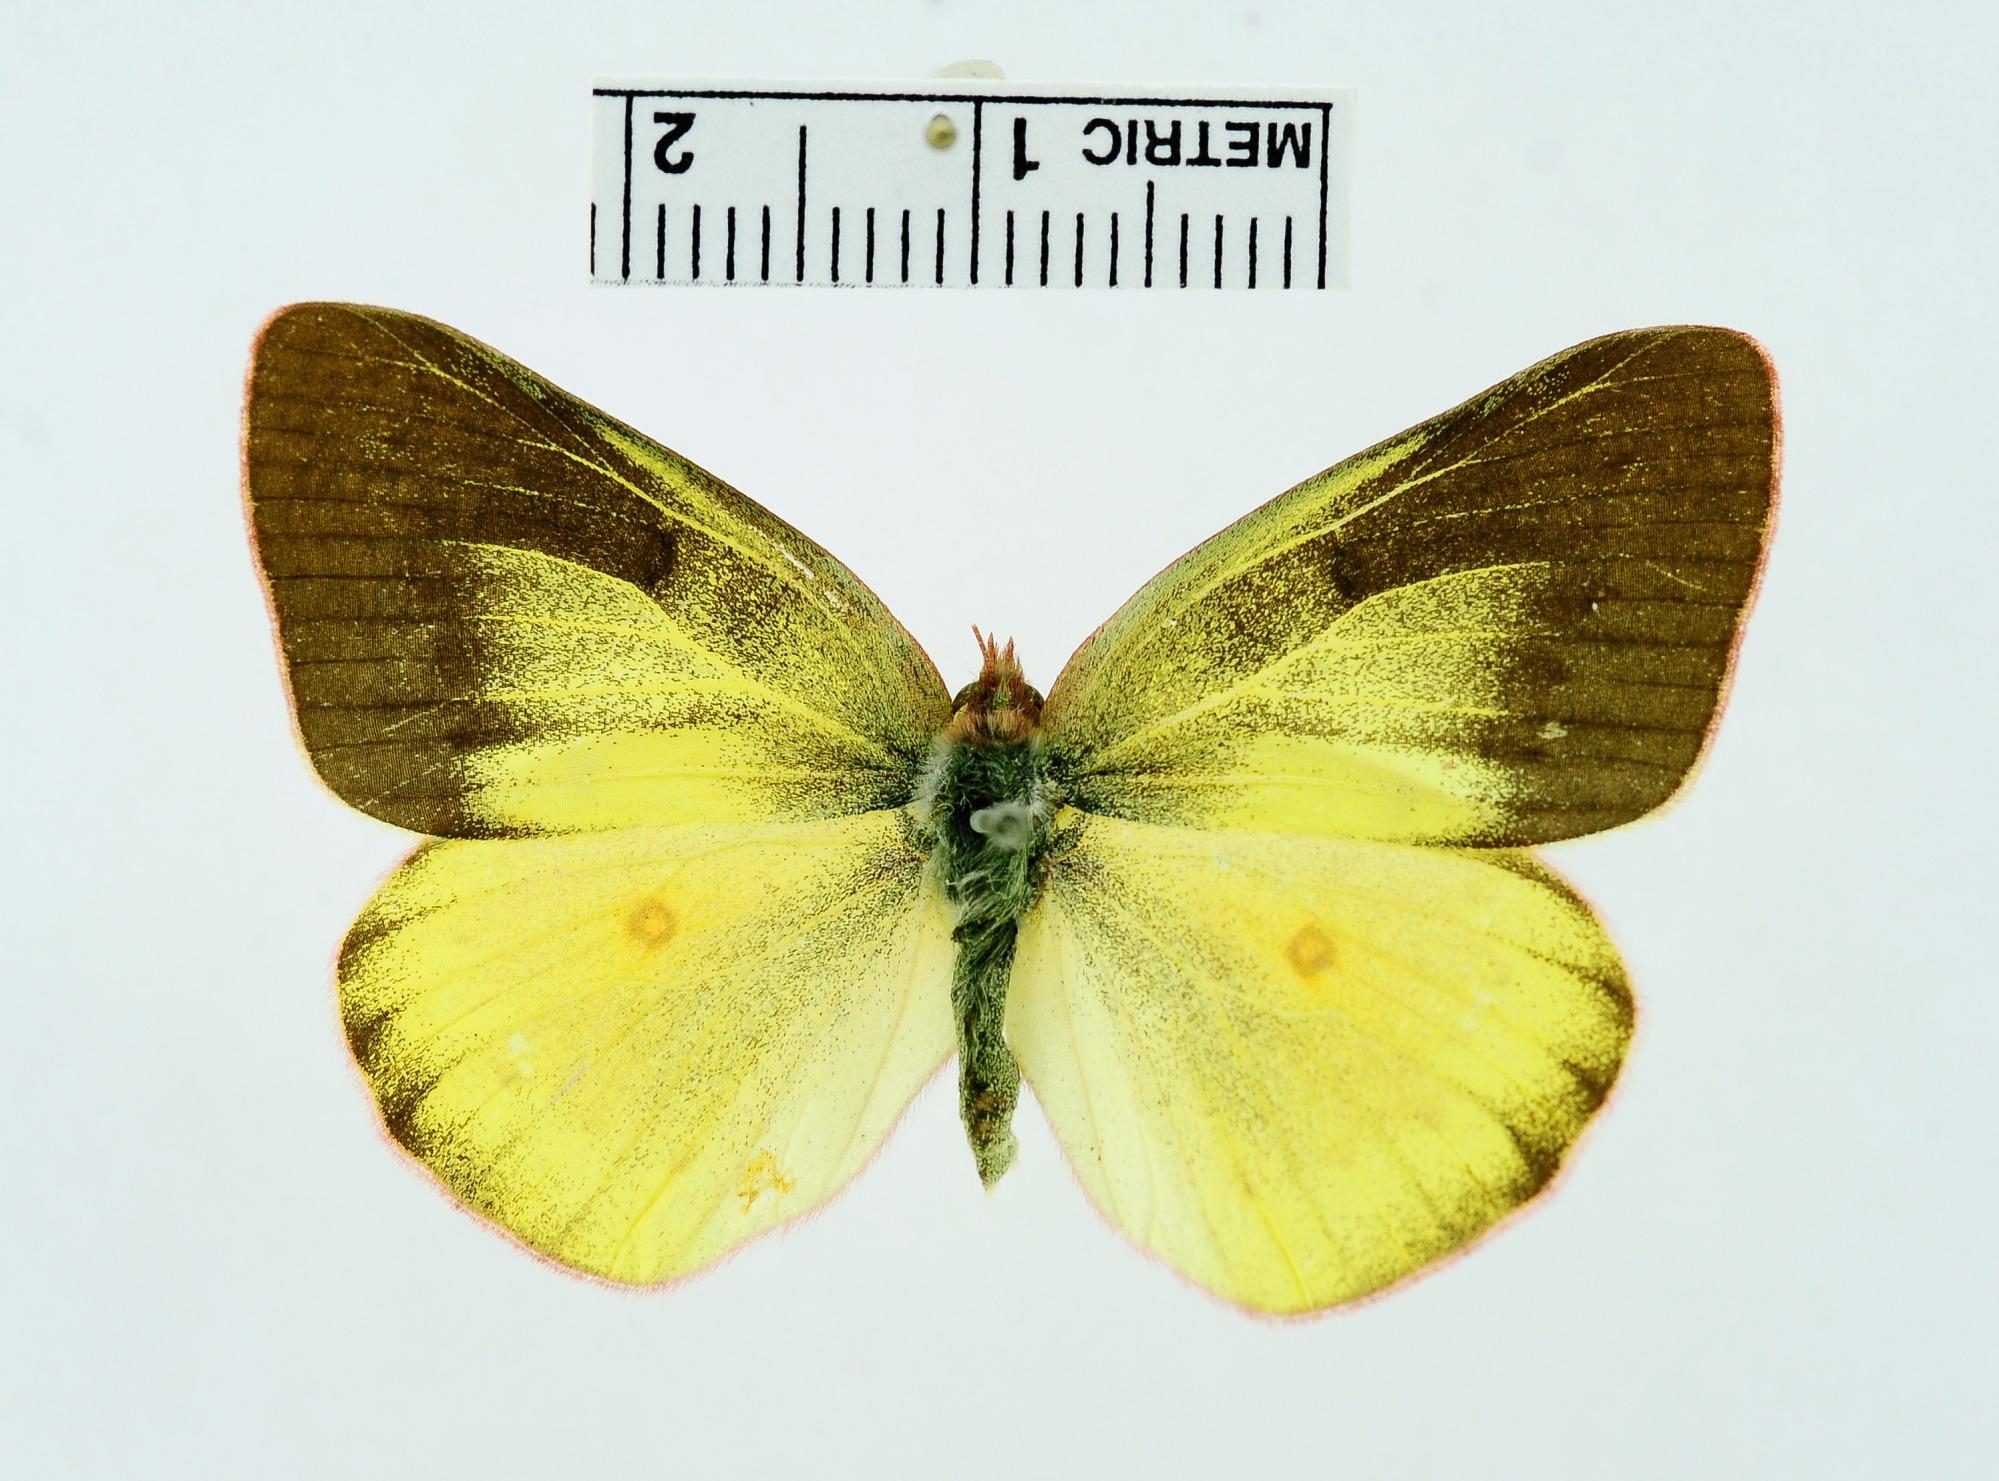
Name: Colias philodice f. nigrofasciata
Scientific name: Colias philodice f. nigrofasciata Reiff, 1917
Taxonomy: Animalia, Arthropoda, Insecta, Lepidoptera, Pieridae, Coliadinae
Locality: [Not Stated], Massachusetts, United States
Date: Aug 1916